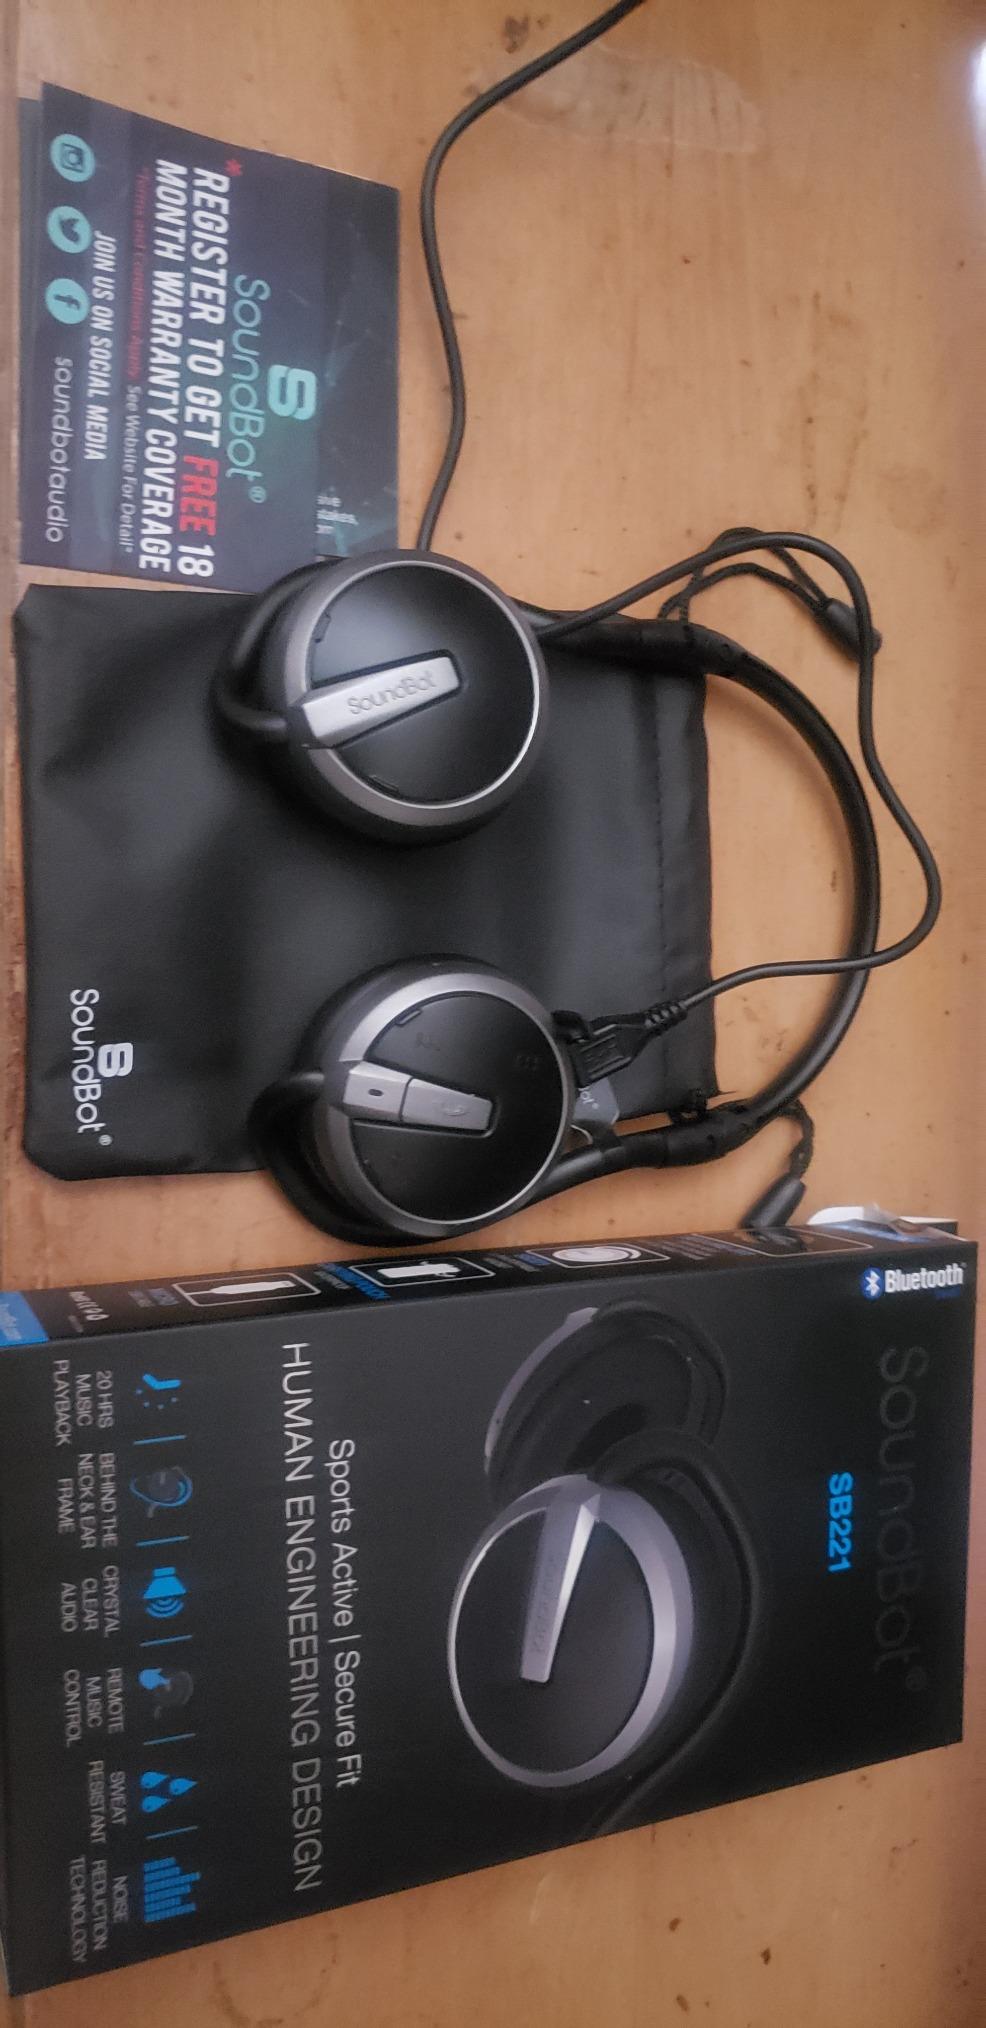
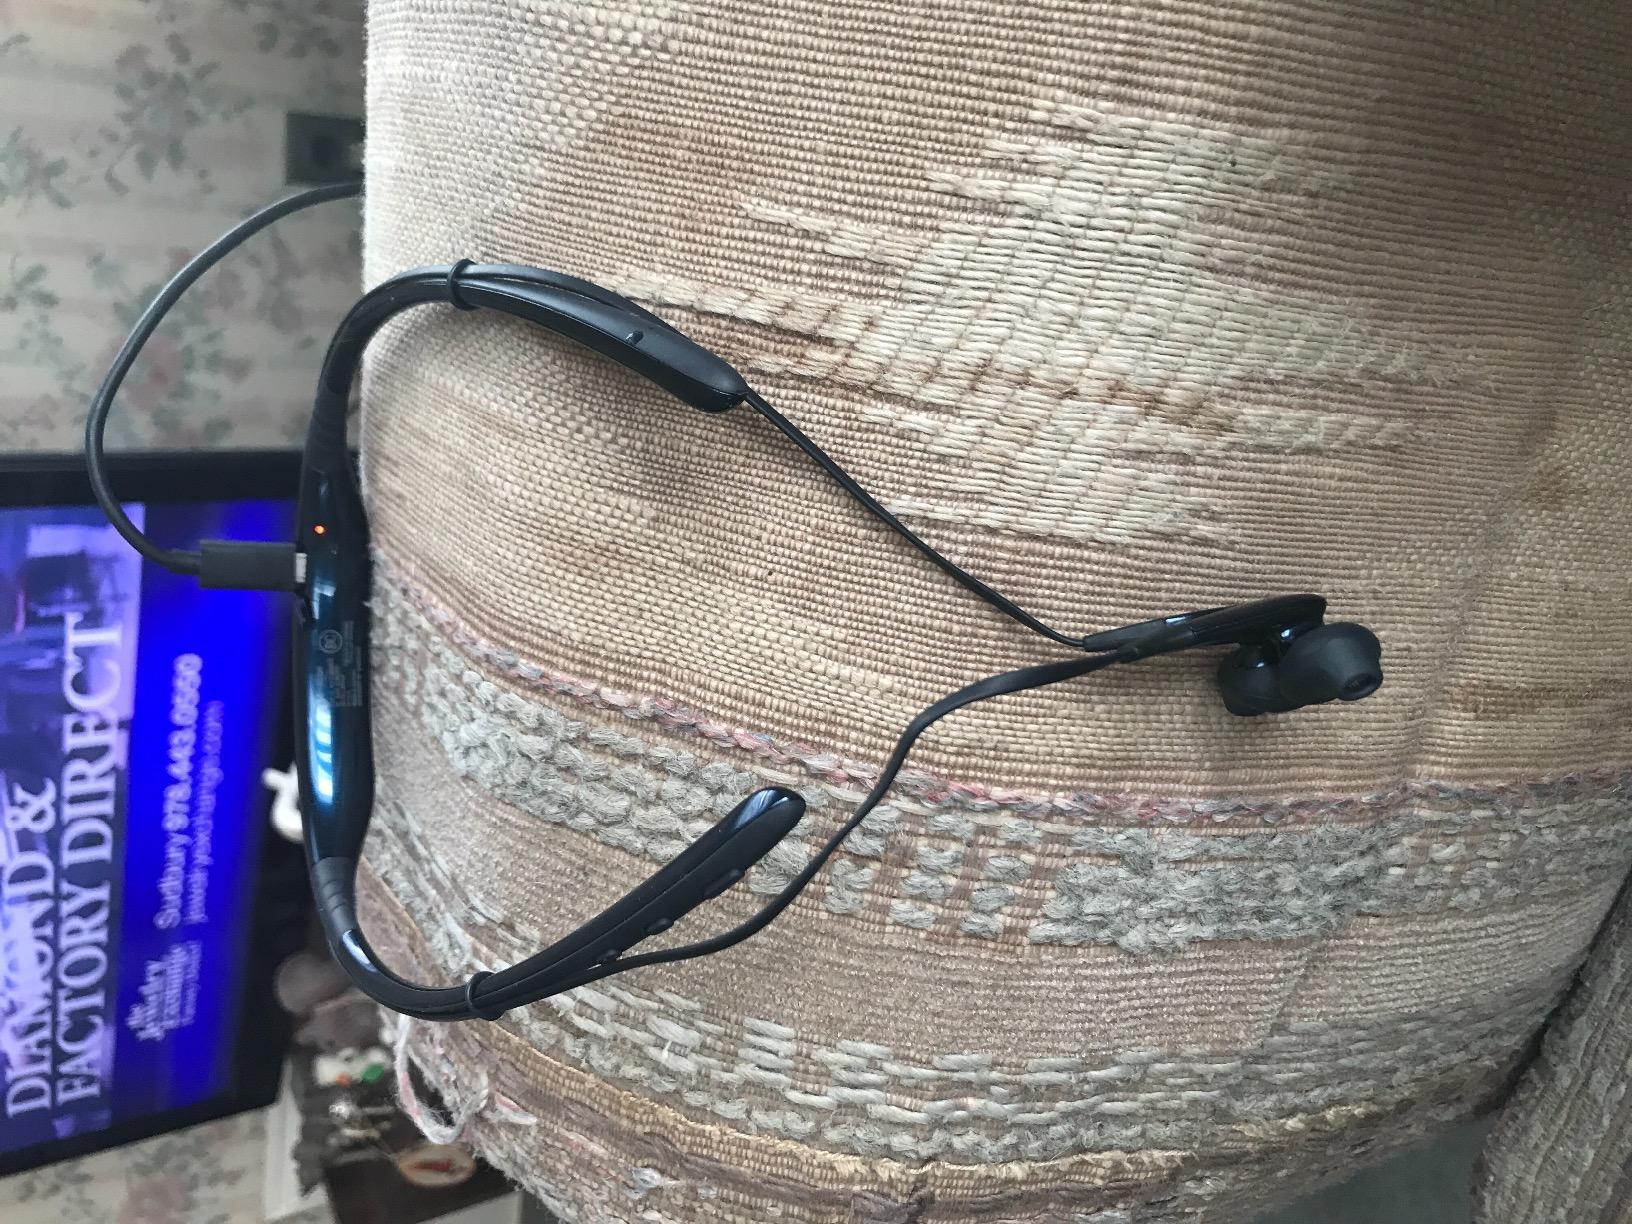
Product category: headphones
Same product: no